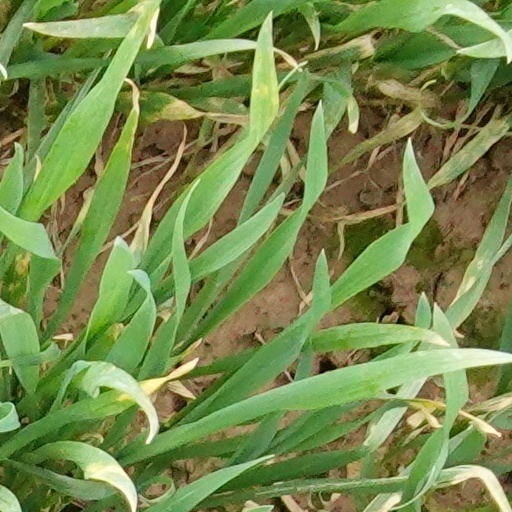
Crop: wheat